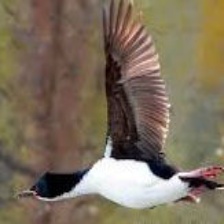
Species: AUCKLAND SHAQ
Scientific name: LEUCOCARBO COLENSOI